Andrew Digby

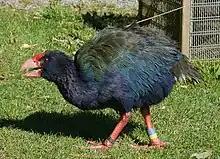
Takahe in Zealandia in Wellington.

Kakapo Recovery is a project of the New Zealand Department of Conservation utilising the skills of scientists, rangers and volunteers to protect and boost the numbers of the endangered Kakapo, a flightless parrot. From only 18 individuals in the 1970s, the project's breeding and research program has boosted numbers to a population of 209 adults living on a predator-free islands (2020). Since February 2016, surviving kākāpō are kept on three predator-free islands, Whenua Hou/Codfish, Anchor and Hauturu-o-Toi/Little Barrier islands, where they are closely monitored. In 2016, a record 47 chicks hatched and 33 were fledged. Digby promoted the idea to crowd fund a project to sequence the genome of every living adult kakapo as well as the genomes of 55 long-dead museum specimens from around the world. This would be the first time genomes will be sequenced for an entire species population and will allow the breeding program to be refined and improved.